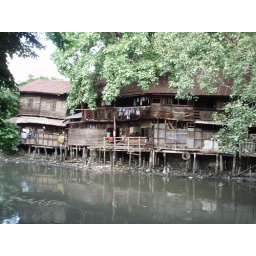
Random houses on the river in the city